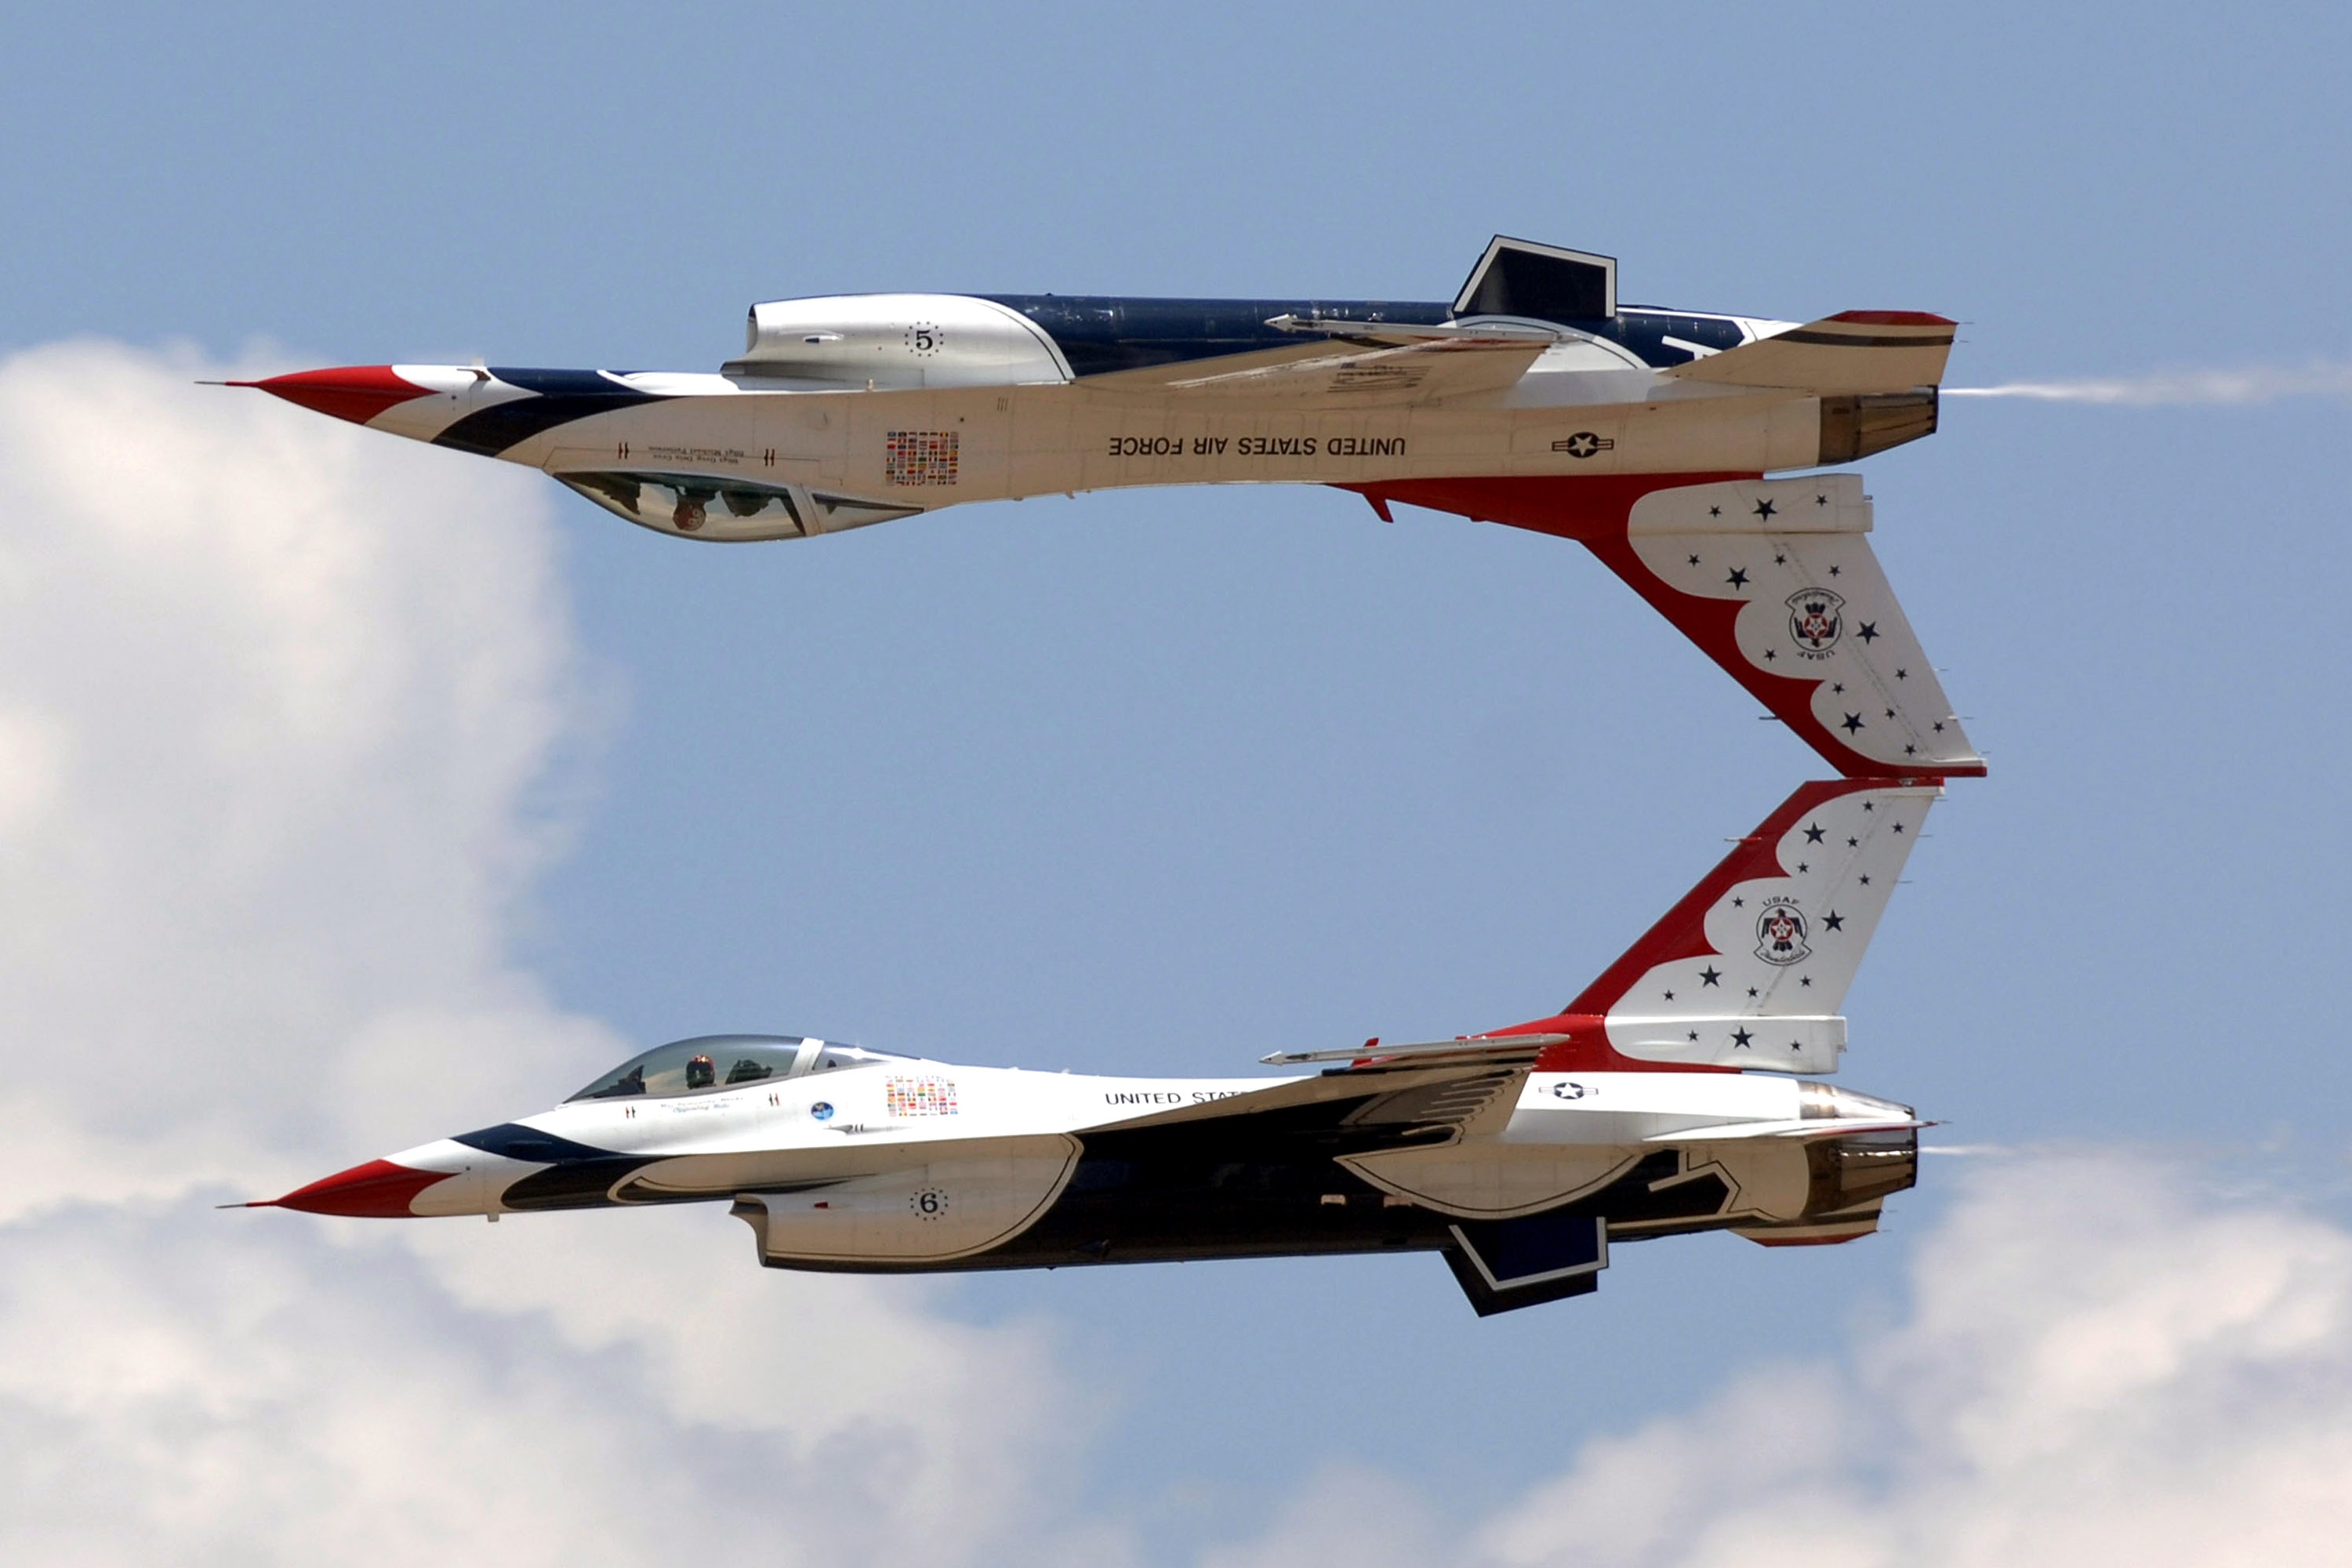
wing, sky, flying, airplane, aircraft, vehicle, aviation, flight, clouds, precision, fast, planes, aeroplanes, canard, jets, air show, air force, jet aircraft, aerobatics, fighter jets, fighter aircraft, model aircraft, military aircraft, monoplane, atmosphere of earth, stunt flying